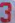
Number: 3